Isaac Shelby

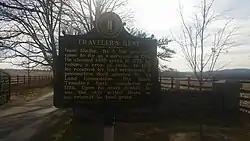
Kentucky Historical Marker#2233, Traveler's Rest

Having successfully dealt with the major challenges and issues involved in forming a new state government, Shelby left the state safe and financially sound. Shelby retired to Traveler's Rest, his Lincoln County estate, at the conclusion of his term in 1796. For the next 15 years he tended to affairs on his farm. He was selected as a presidential elector in six consecutive elections, but these were his only appearances in public life during this period.